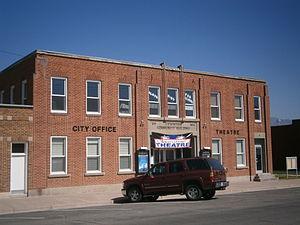
Lewiston est une municipalité américaine située dans le comté de Cache en Utah. Lors du recensement de 2010, sa population est de 1 766 habitants.